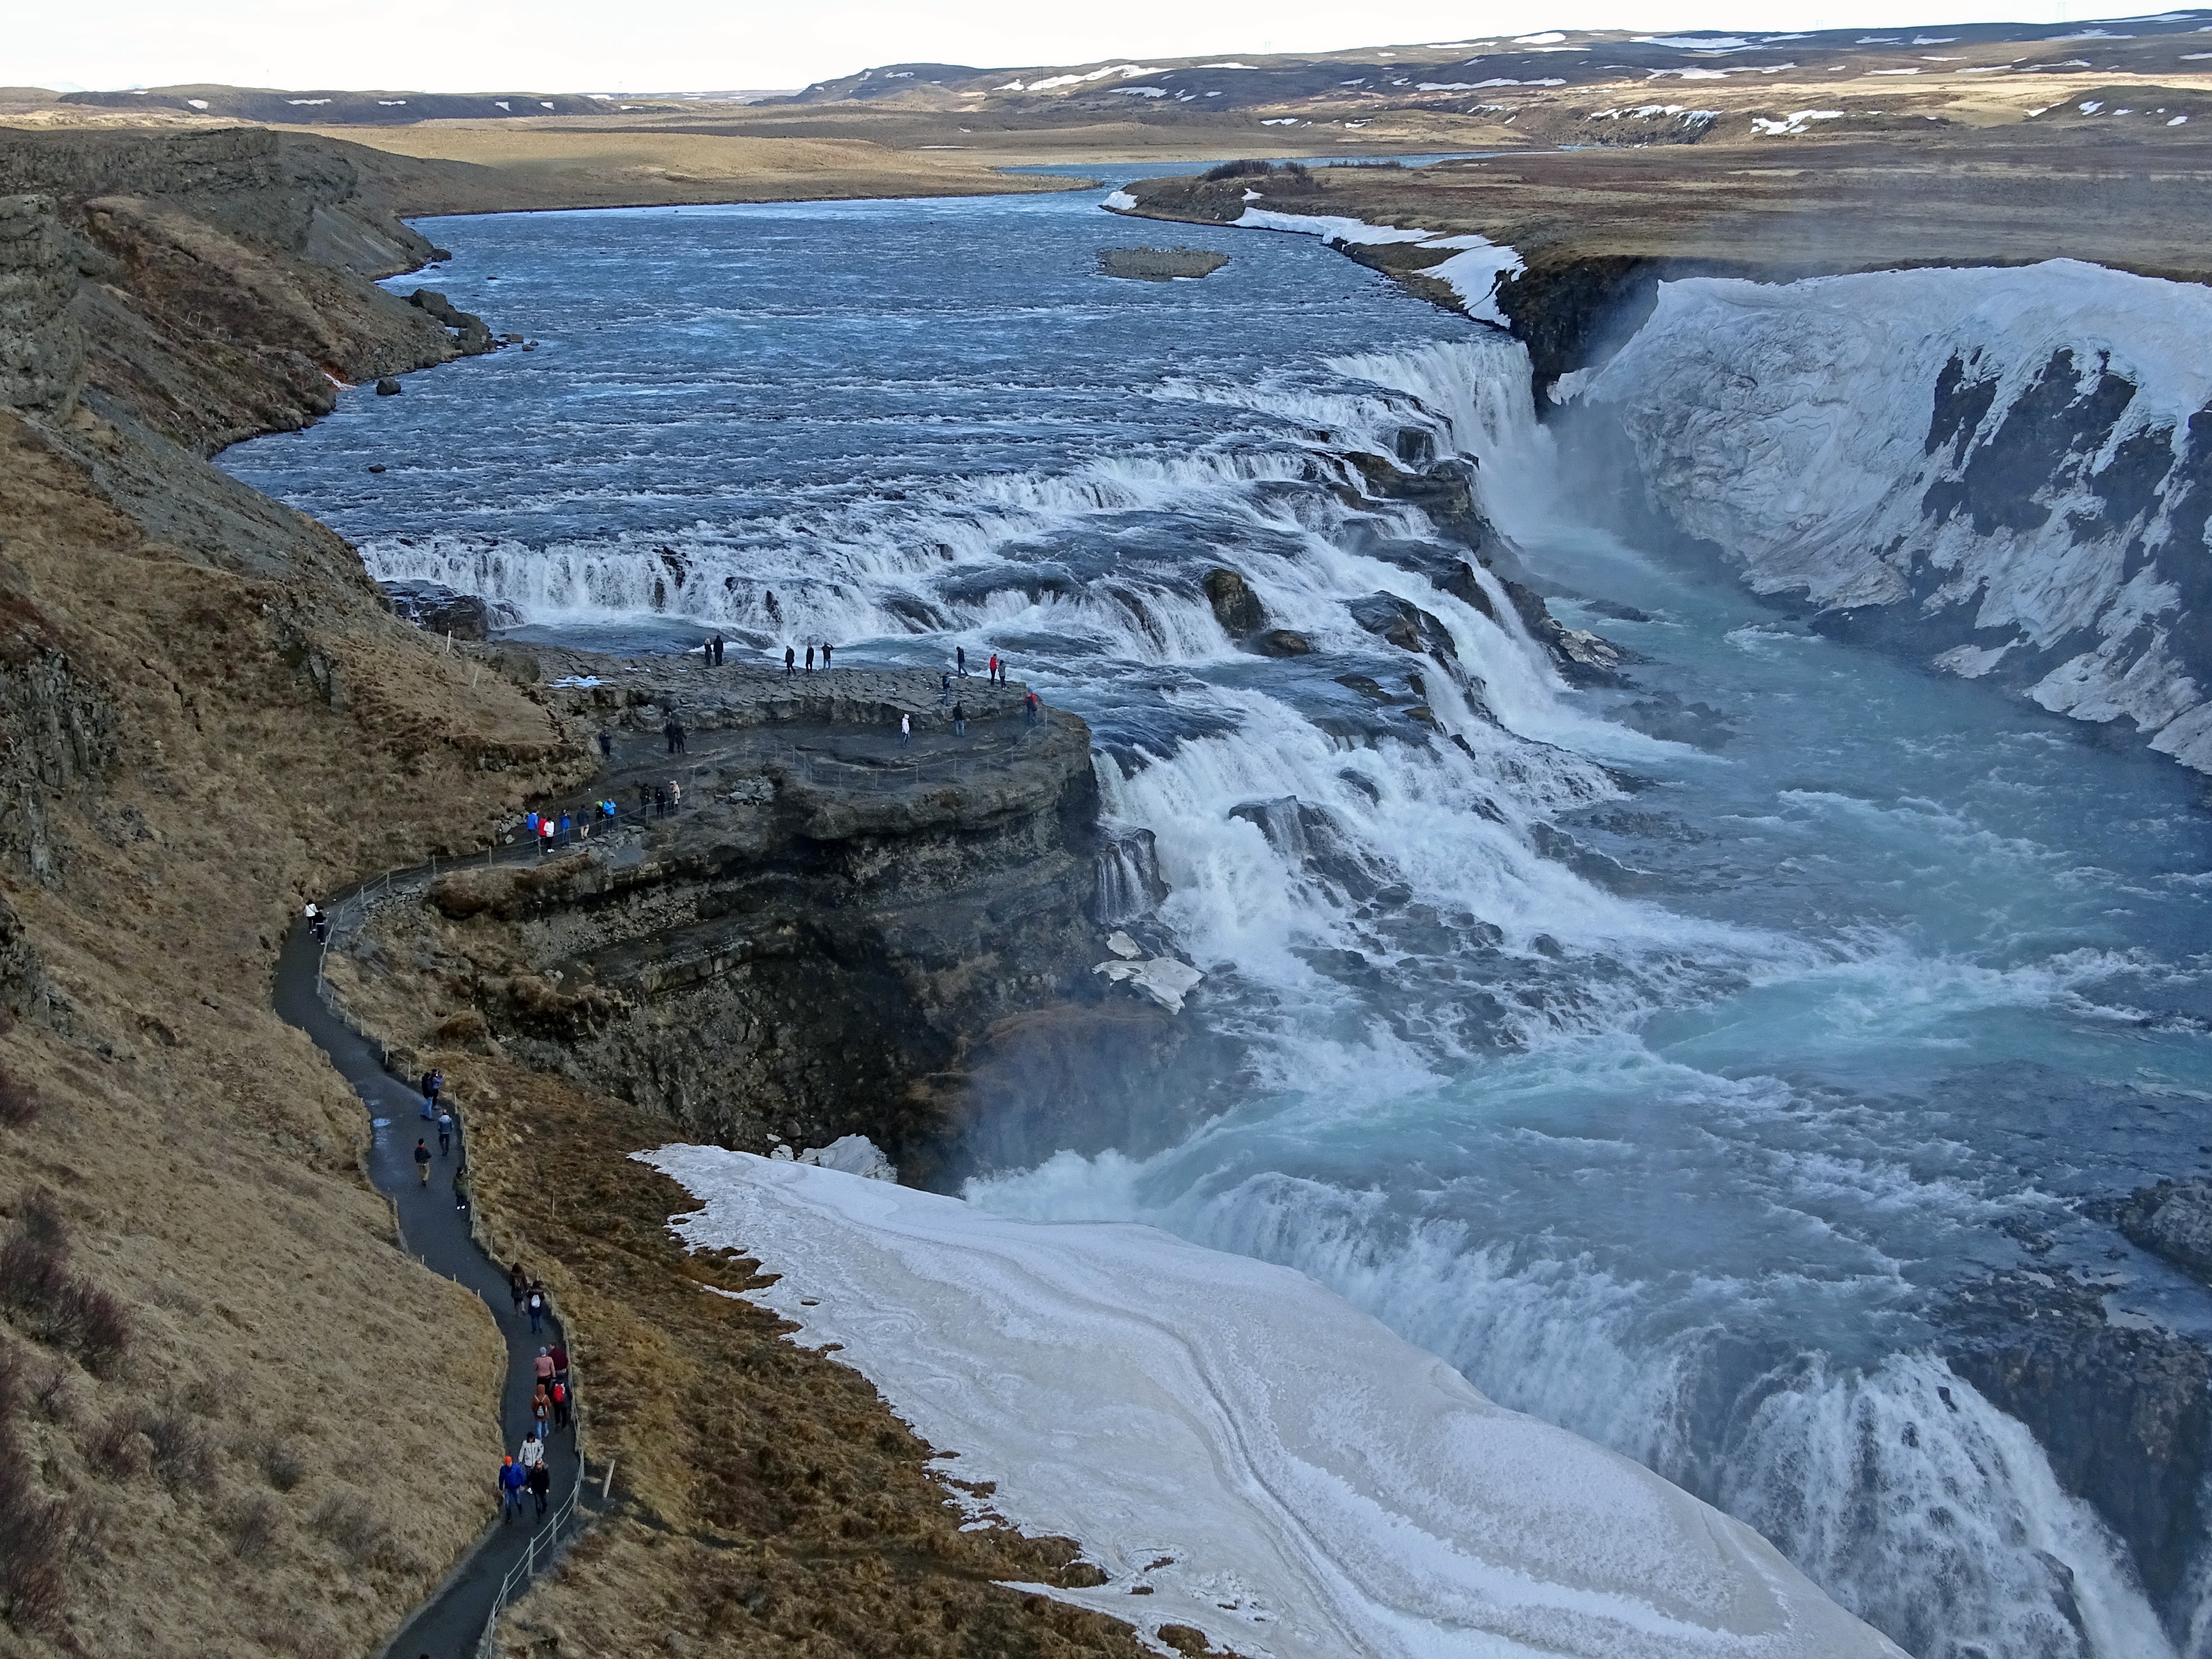
landscape, sea, coast, water, nature, waterfall, snow, wave, river, cliff, ice, rapid, iceland, terrain, body of water, geology, cape, gullfoss, landform, geographical feature, glacial landform, geological phenomenon